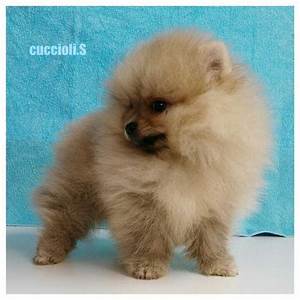
Label: cane